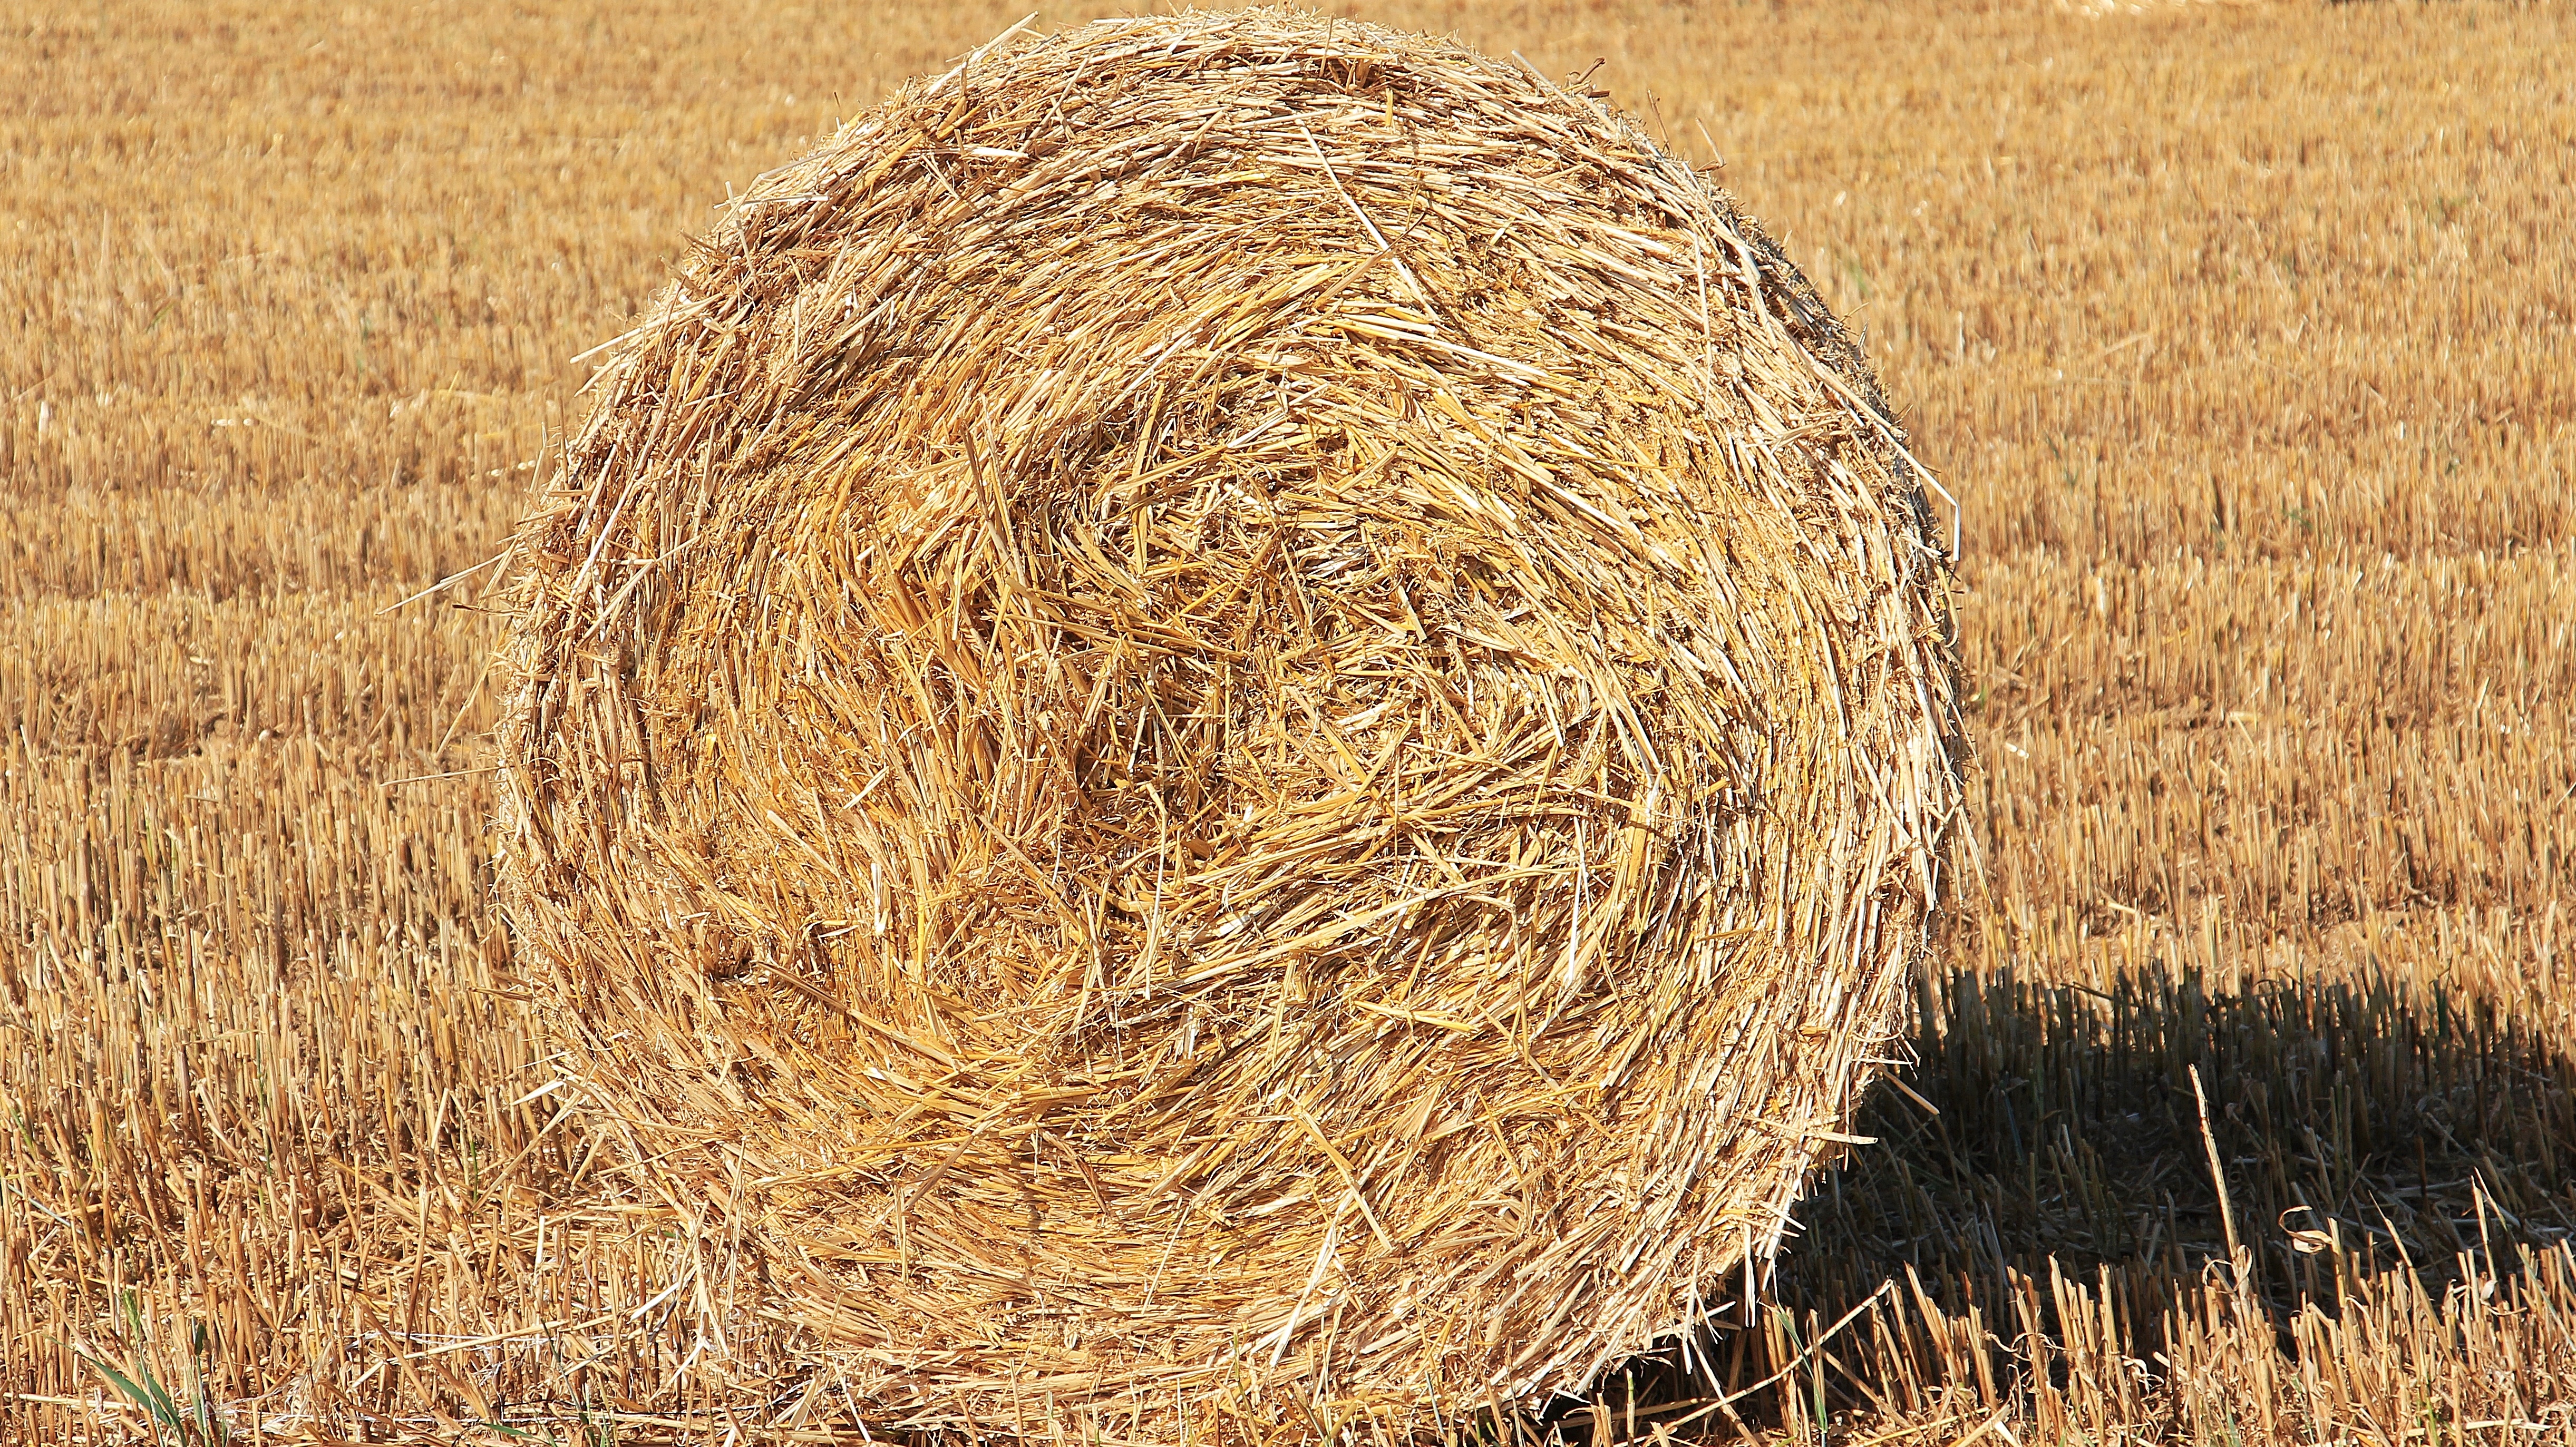
nature, grass, plant, hay, field, wheat, prairie, summer, dry, food, golden, harvest, crop, soil, agriculture, coconut, stubble, straw, rye, cornfield, cereals, harvested, cattle feed, round bales, flowering plant, straw role, harvest time, role, straw box, straw harvest, grass family, land plant